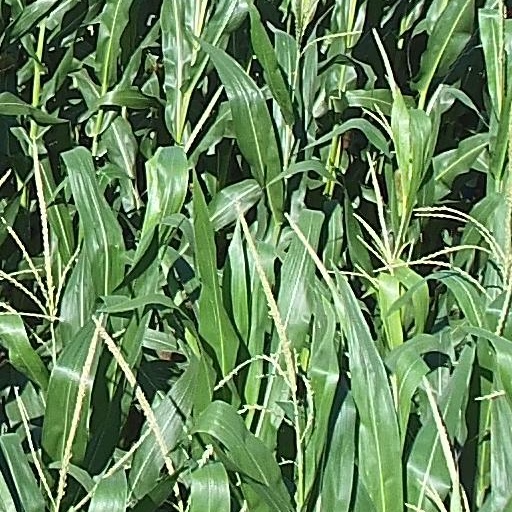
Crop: maize; corn